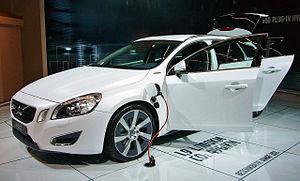
Un véhicule hybride rechargeable est un véhicule hybride électrique dont la batterie de traction est conçue pour être chargée par branchement à une source d'énergie extérieure.